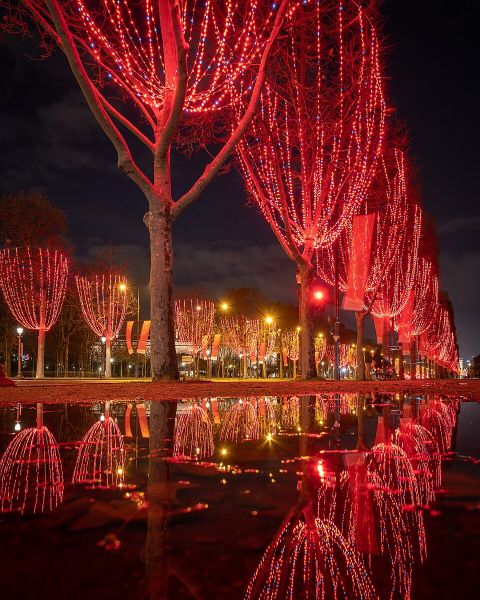
Road surface condition: wet